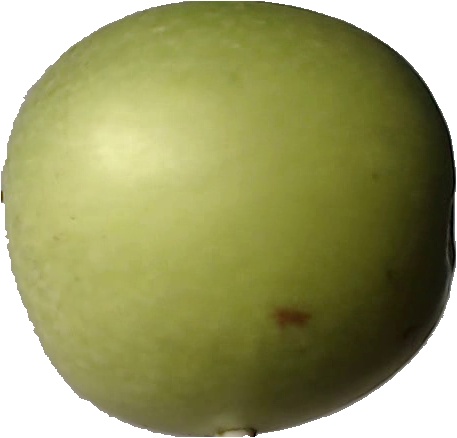
Label: apple_granny_smith_1